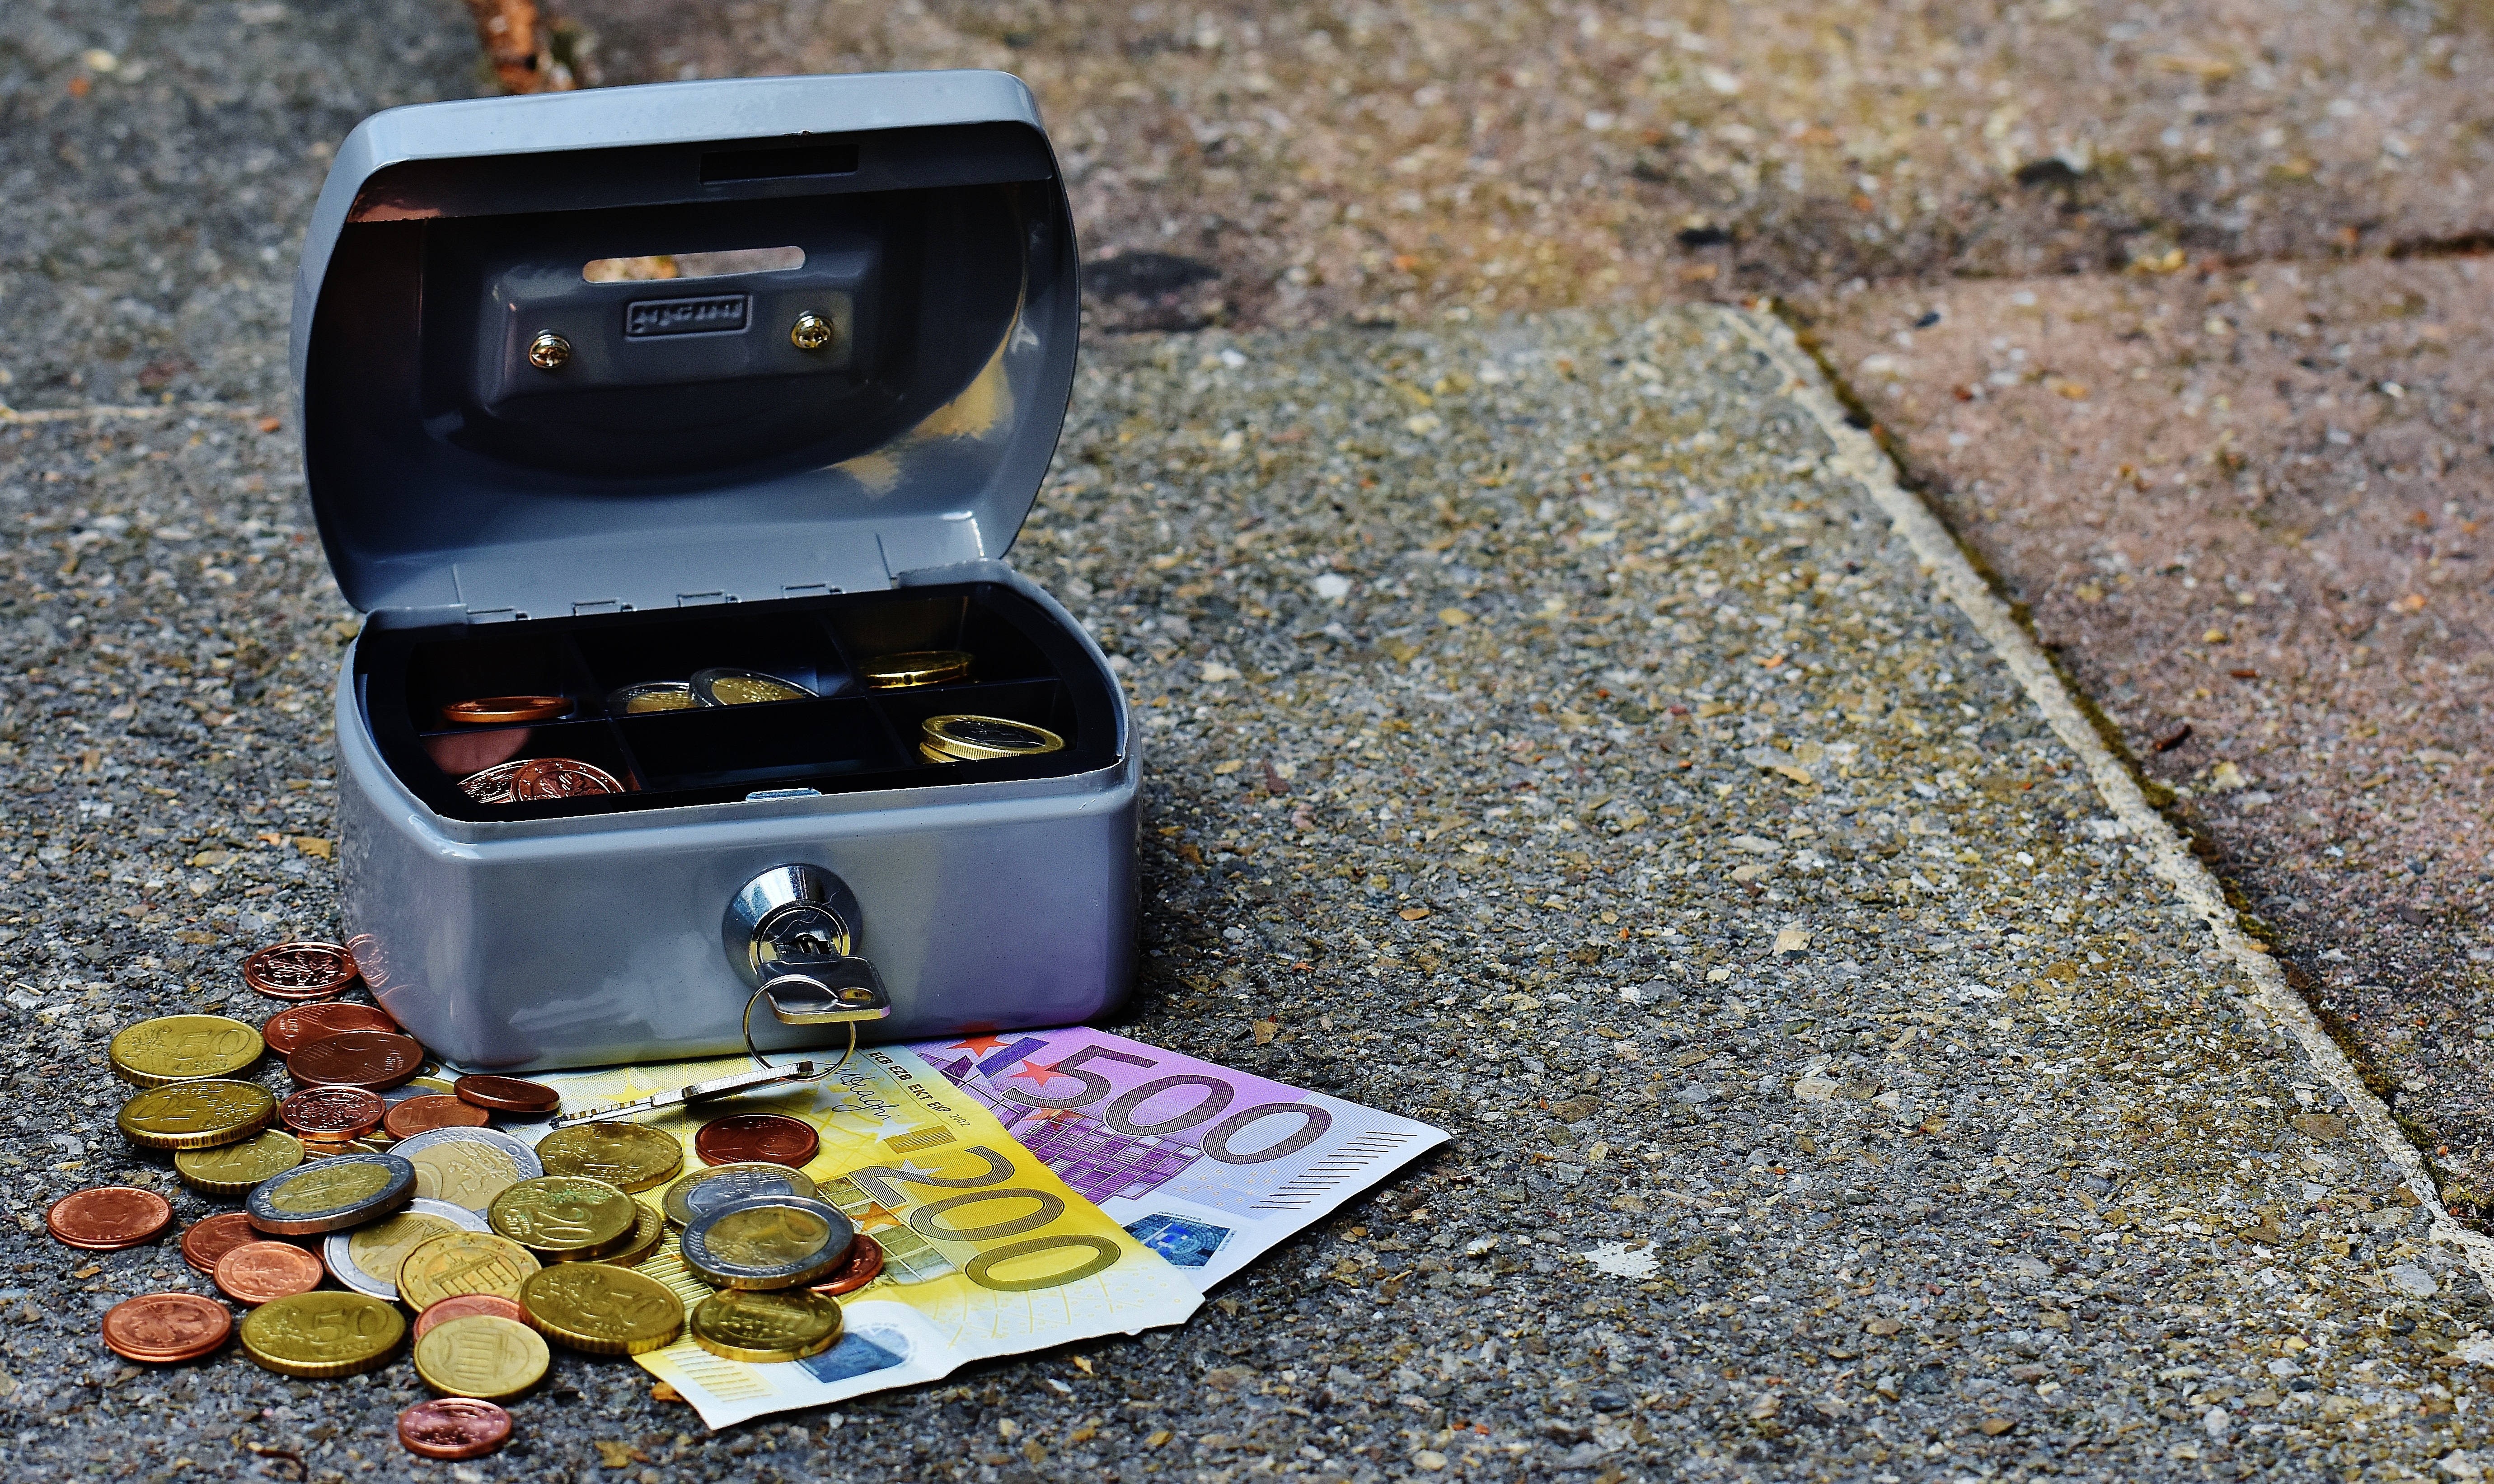
cashbox, money, currency, cash box, finance, money box, euro, cash and cash equivalents, cash, checkout